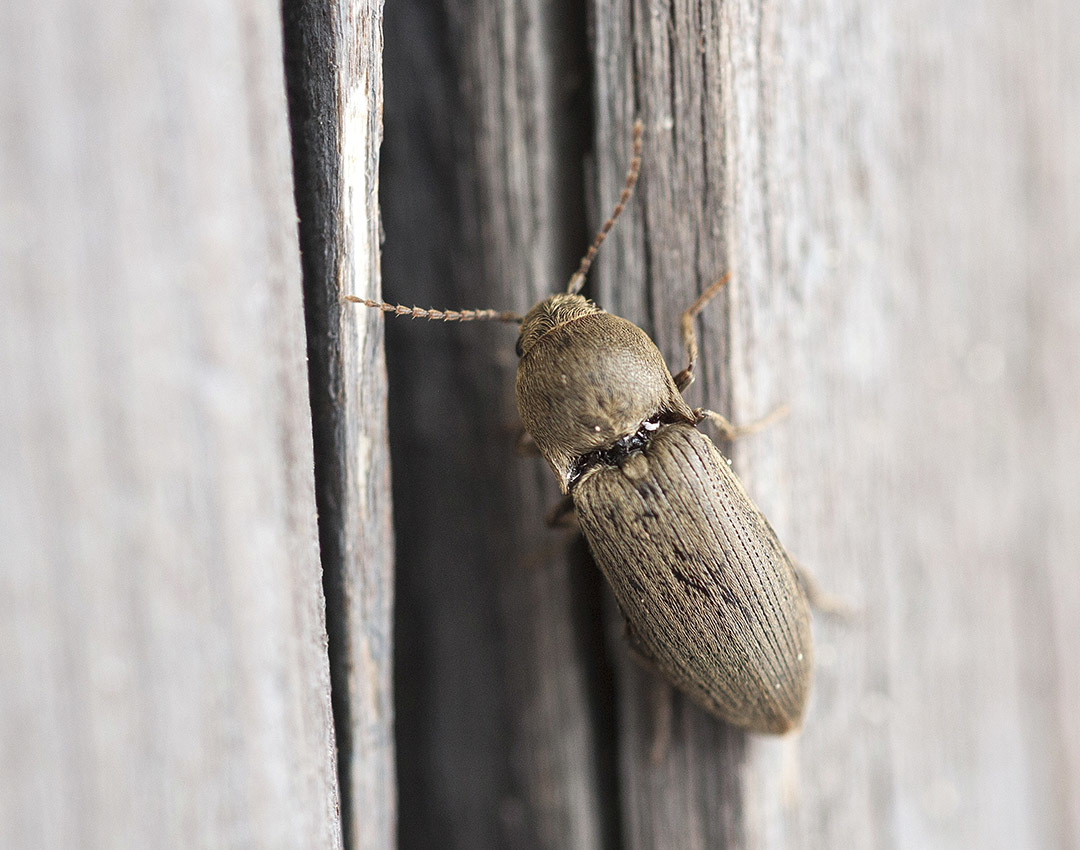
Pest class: clickbeetles_wireworms